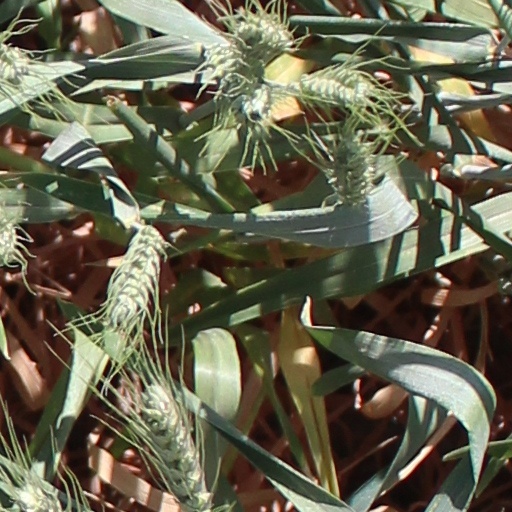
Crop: wheat